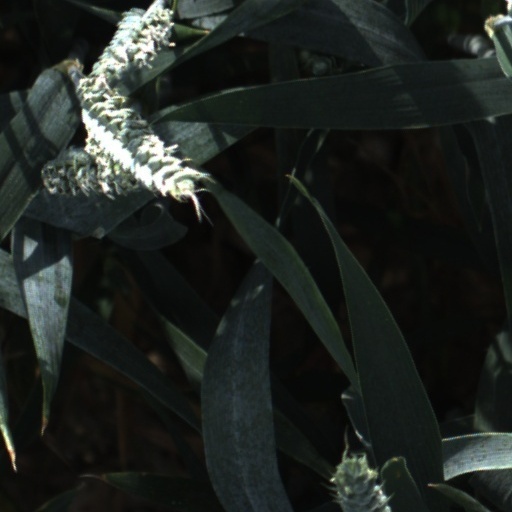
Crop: wheat